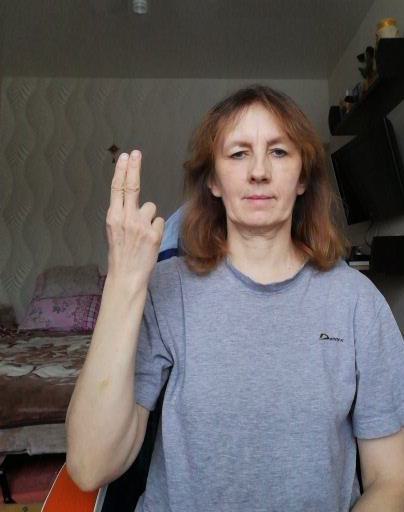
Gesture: two_up_inverted